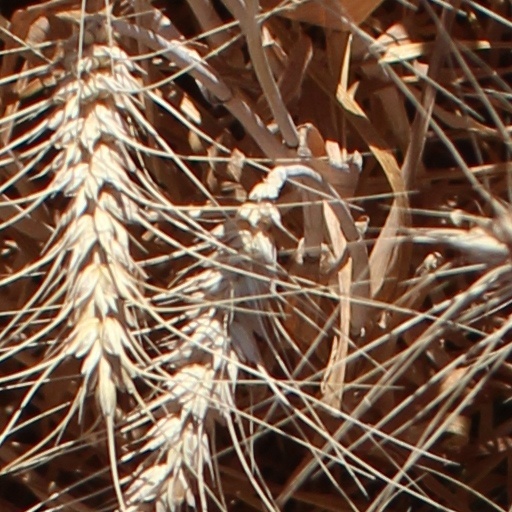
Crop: wheat